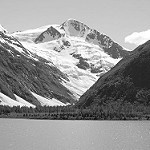
Label: B & W